Gheorghe Petrașcu

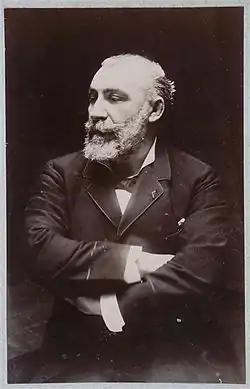
Rodolphe Julian (1839–1907), the founder of the Académie Julian

Gheorghe Petrașcu attended the Académie Julian, but without much determination. As is well known, he worked at Stefan Luchian in William-Adolphe Bouguereau's studio. He also had teachers Benjamin-Constant, Jean-Paul Laurens and Gabriel Ferrier. The artist did not have much to learn from these representatives of official Parisian art, especially from Bouguereau who was a champion of academism. In all the evocations that Petrașcu made, he passed very quickly over the years of plastic training. He stated that he went more to drawing classes and through the exhibitions and museums on Rue Laffite where he could see the works exhibited by the Impressionists. Of his obligations to the Académie Julian, only "Orpheus in Hell and The Fall of Troy" are known. During Nicolae Grigorescu's visit to Paris in 1900, he saw the two compositions and was disappointed. Instead, he saw some works by nature made by Petrașcu in the Fontainbleau forest and encouraged him to go in that direction of art.